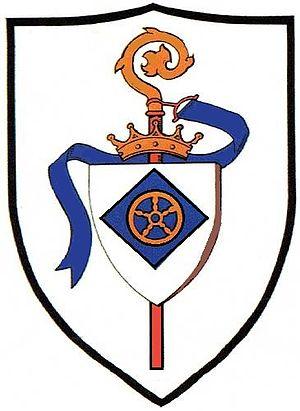
Fraulautern est un stadtteil de Sarrelouis en Sarre.